Šiauliai

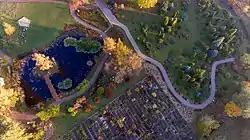
Botanical Garden

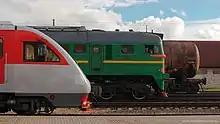
Trains in Šiauliai Train Station

Under the Köppen climate classification, Šiauliai has a warm-summer humid continental climate ("Dfb"). The average temperature in January; in July; +. The amount of precipitation in a year – .